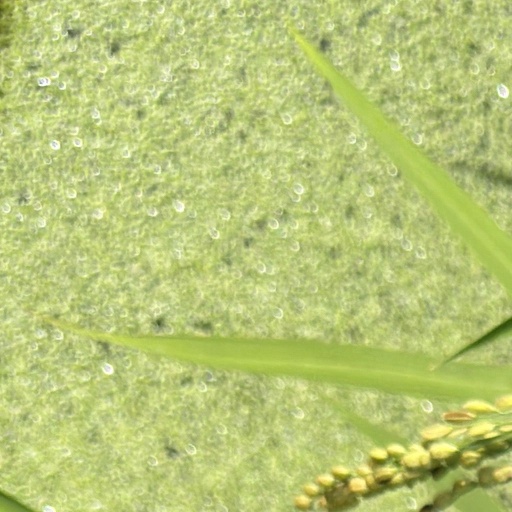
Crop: rice